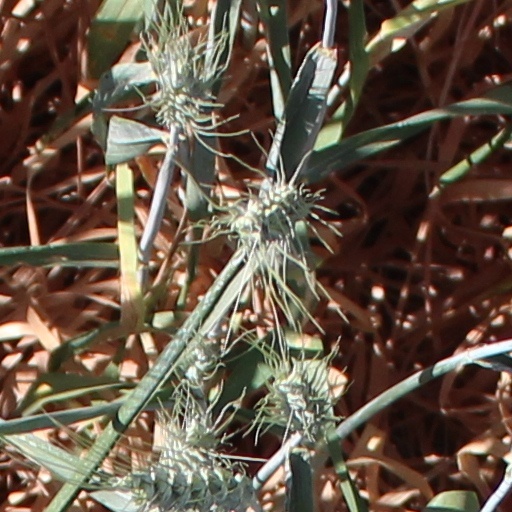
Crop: wheat